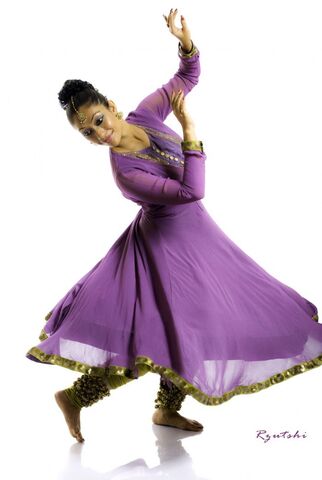
Dance form: kathak